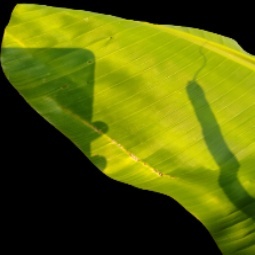
Label: Zinc